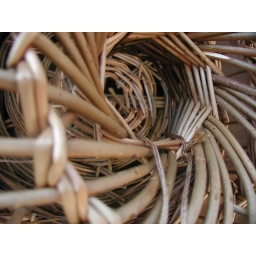
Crab or lobster basket at the beach near Ventnor Isle of Wight